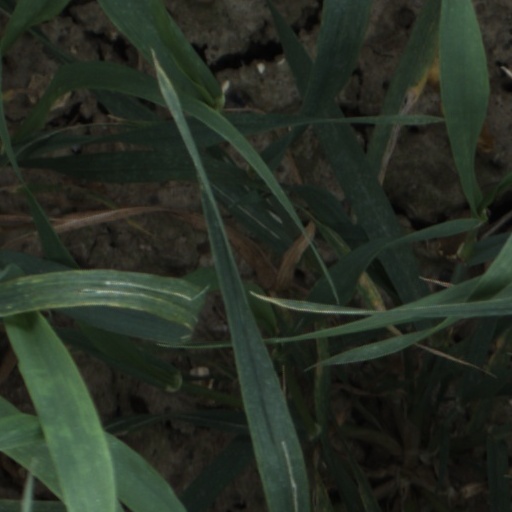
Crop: wheat